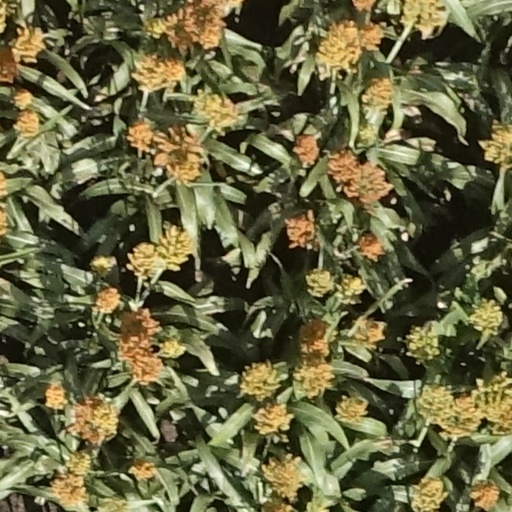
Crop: sorghum